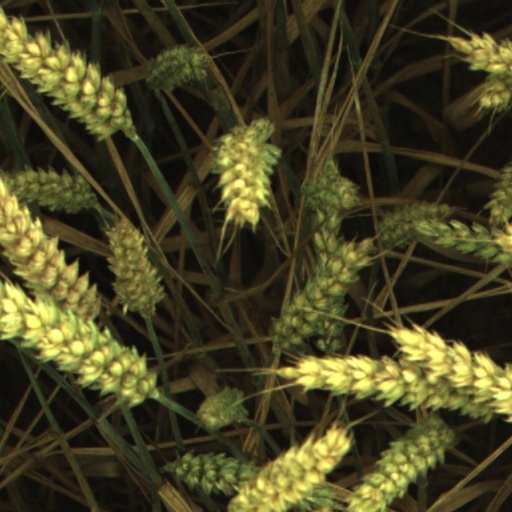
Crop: wheat